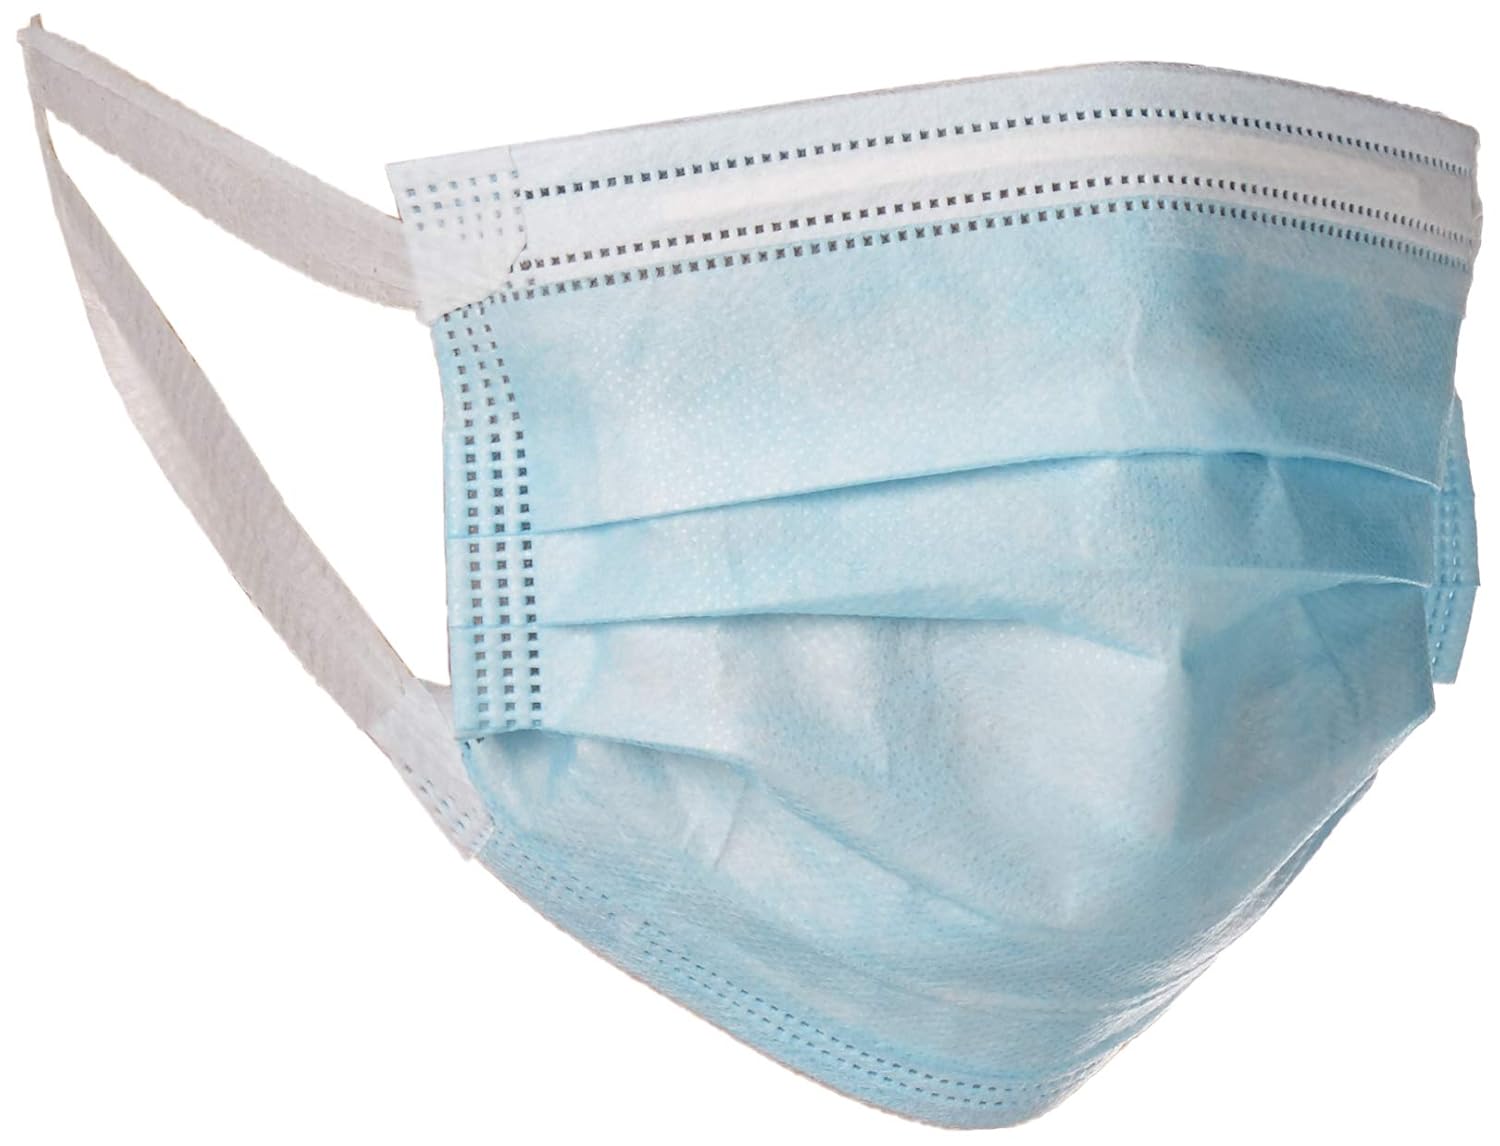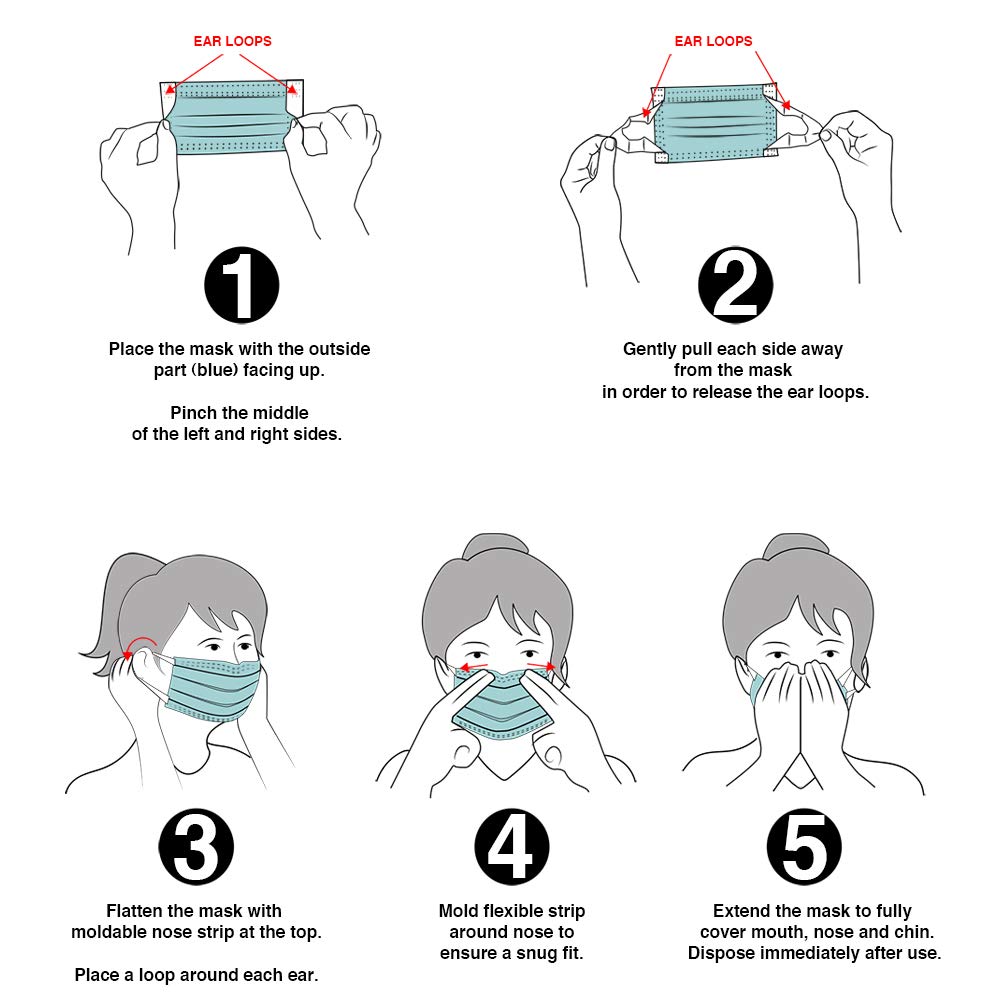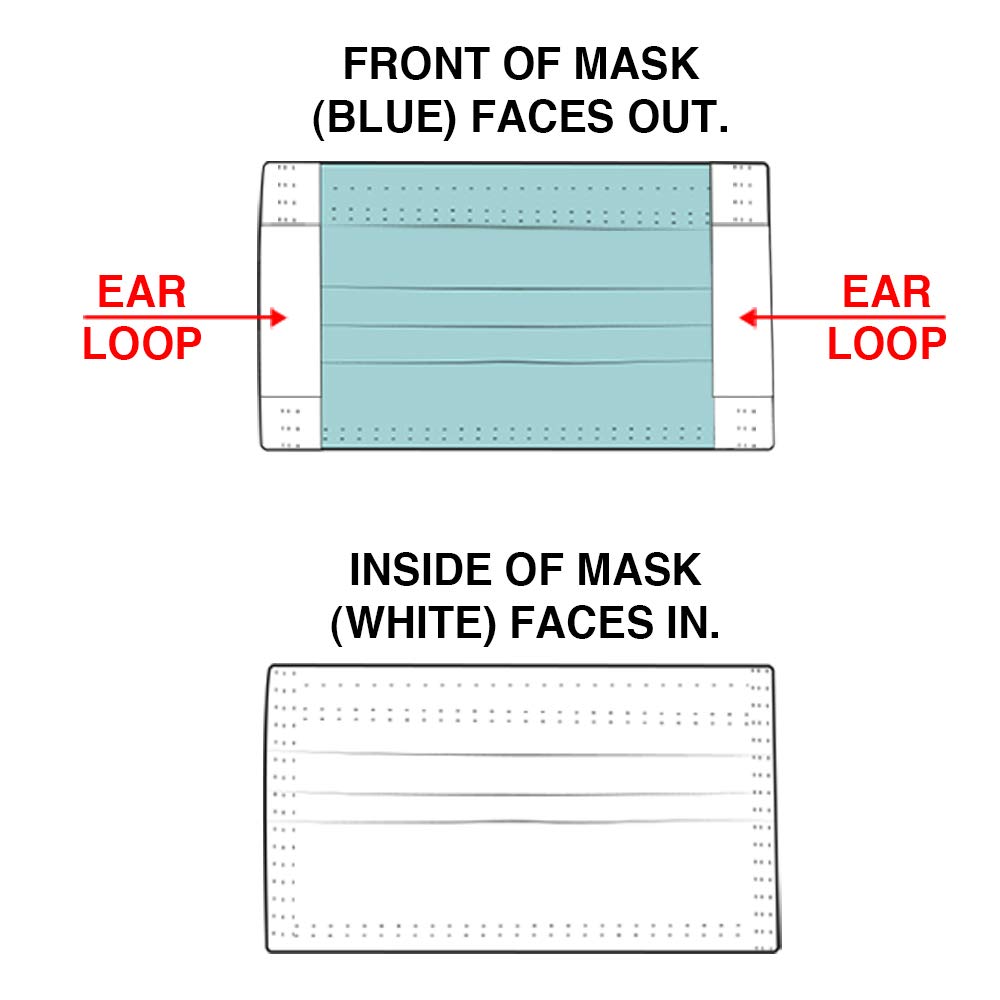
Single Use Pullout Comfort Earloop Disposable Face Mask (Pack of 50), Blue - Latex Free
Category: Industrial & Scientific
Pullout earloops to wear. Using your finger, gently lift each loop from the front of the mask on the right and left side, to open the ear loops from the mask. This mask is not intended for medical use, and not proven to reduce the transmission of disease.
Features: This product arrives in a poly-bag. | 50 Pack | Outer Layer: 100% Spunbond Polypropylene; Middle Layer: 100% Melt Blown Polypropylene; Inner Layer: 100% Spunbond Polypropylene | Imported | This mask is not intended for medical use, and not proven to reduce the transmission of disease. | Made in China | Manufactured by Asia Masks Inc.